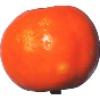
Label: Clementine 1